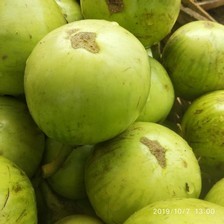
Label: others